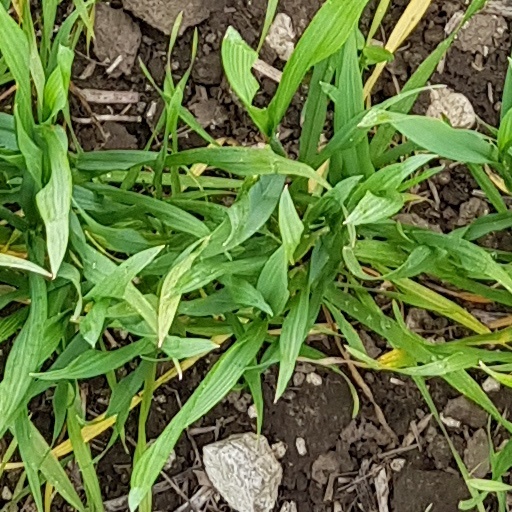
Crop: wheat